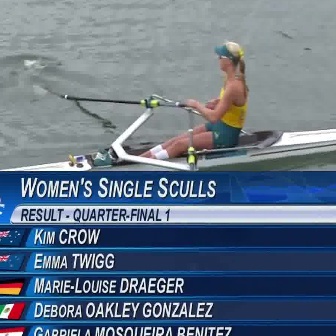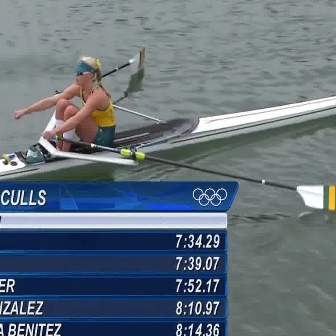
  Please identify the target specified by the bounding box [125,38,249,162] in the first image and locate it in the second image. Return the coordinates in [x_min,y_min,x_max,y_max] format.
Answer: [12,56,115,159]